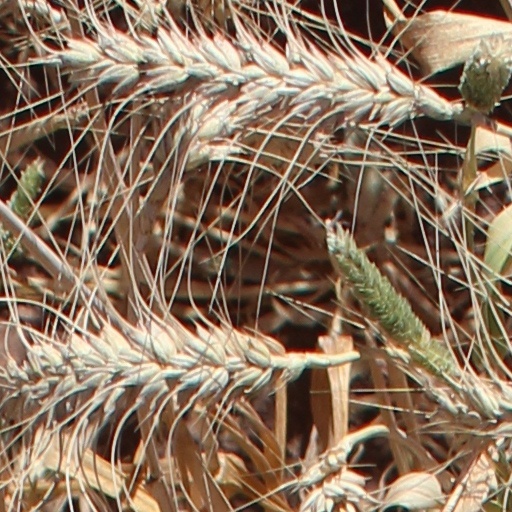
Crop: wheat